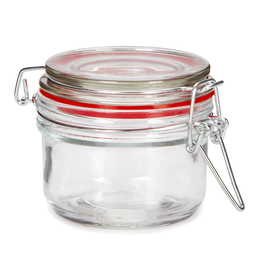
Label: glass